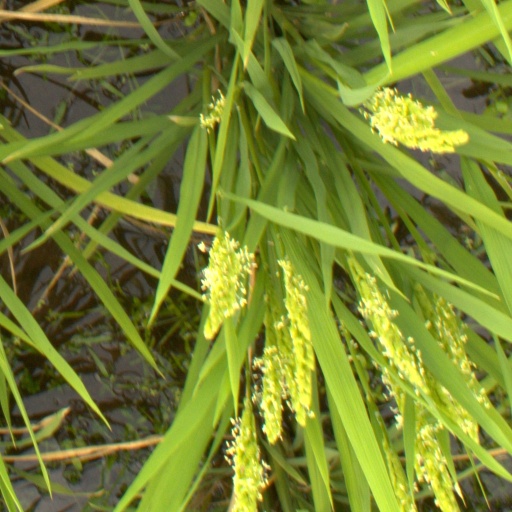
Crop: rice